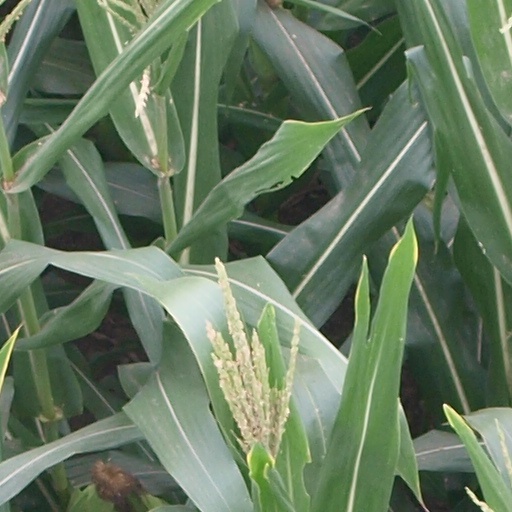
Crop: maize; corn